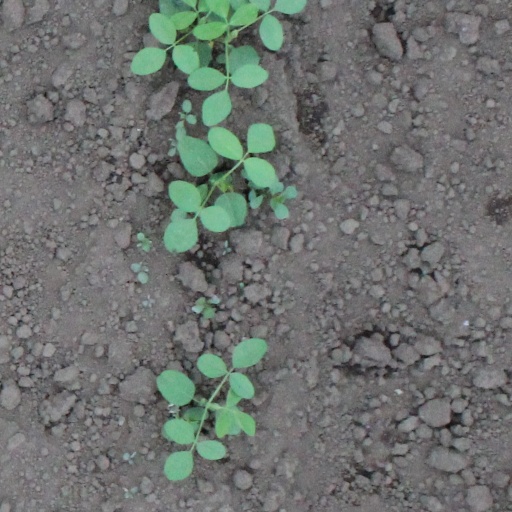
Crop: soybean